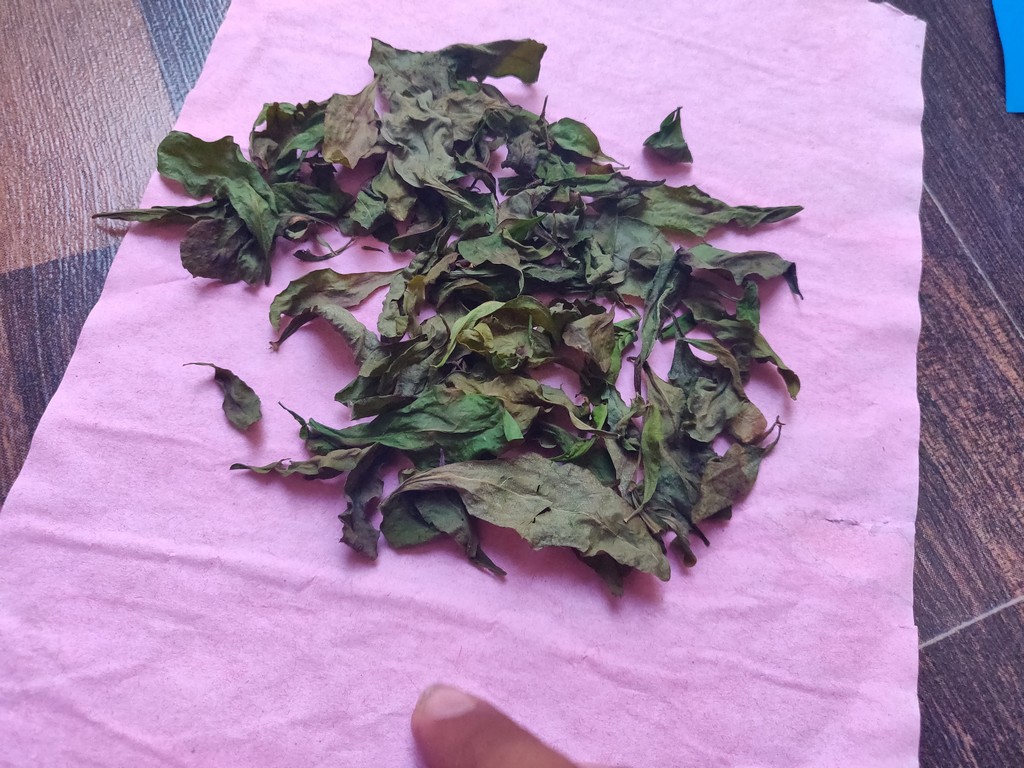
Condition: Dried
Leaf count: multiple
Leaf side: unknown